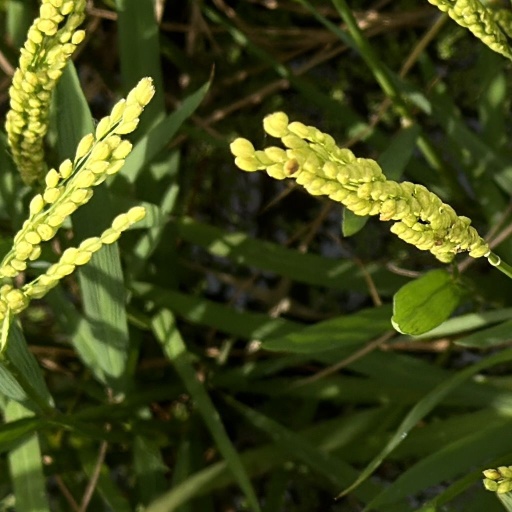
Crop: rice